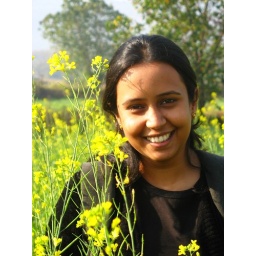
Shweta in the yellow fields that we encountered along the road